Warszawa Centralna railway station

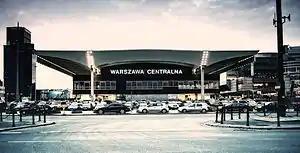
Location of station in Warsaw, in 2013

Warszawa Centralna (official Polish name since 2019 Dworzec Centralny im. Stanisława Moniuszki), in English known as Warsaw Central Station, is the primary railway station in Warsaw, Poland. Completed in 1975, the station is located on the Warsaw Cross-City Line and features four underground island platforms with eight tracks in total. It is served by the long-distance domestic and international trains of PKP Intercity and Polregio as well as some of the regional trains operated by Koleje Mazowieckie. Adjacent to the north side of the building is a bus station that serves as the central hub for night bus lines, and Złote Tarasy shopping center.